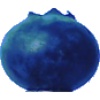
Label: Huckleberry 1